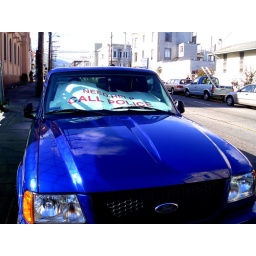
Call police sign in truck window, the Mission, San Francisco